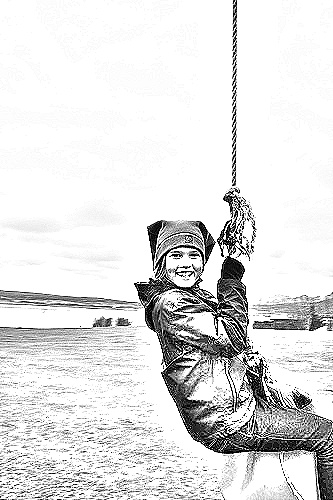
Portrait style: Sketch Portrait